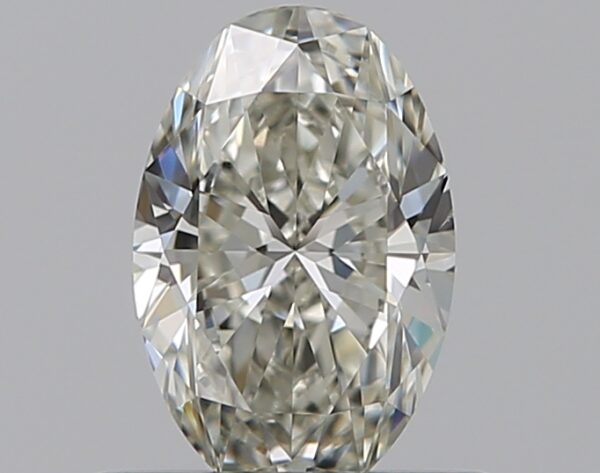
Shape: oval
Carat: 0.5
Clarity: VS2
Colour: I
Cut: EX
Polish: EX
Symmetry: EX
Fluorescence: N
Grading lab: GIA
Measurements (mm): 6.59 x 4.31 x 2.66